Mervyn LeRoy

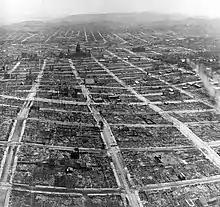
Aerial view of the aftermath to the 1906 San Francisco earthquake and fire

Reduced to virtual penury, father and son lived as displaced persons at the military-run tent city on the Presidio for the next six months. The elder LeRoy obtained work as a salesman for the Heinz Pickle Company, but his business losses had left him "a beaten man." The young LeRoy emerged from the traumatic event with a sense of pride that he had survived the ordeal and to regard it as fortuitous: "The big thing in my life was the earthquake...it changed my life before I knew I even had one."